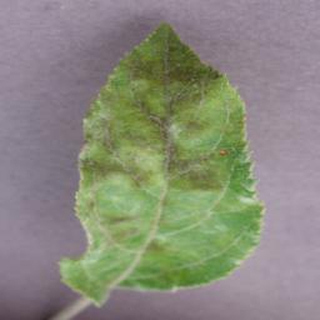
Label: apple_apple_scab